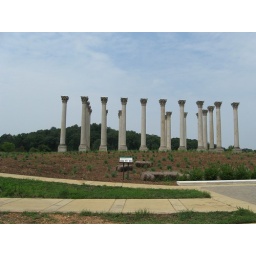
The original columns from the capitol building now reside at the National Arboretum in Washington DC.